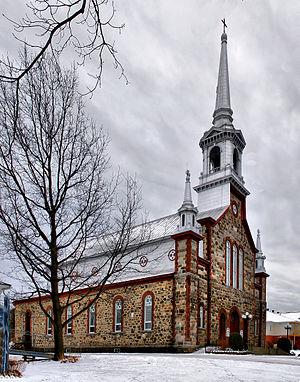
Racine - Eglise paroissiale Saint-Théophile
Racine est une municipalité dans la municipalité régionale de comté du Val-Saint-François au Québec, située dans la région administrative de l'Estrie. La ville est nommée en l'honneur d'Antoine Racine, évêque de Sherbrooke.
Voici une liste des lieux de culte catholiques du Québec divisée par région administrative.